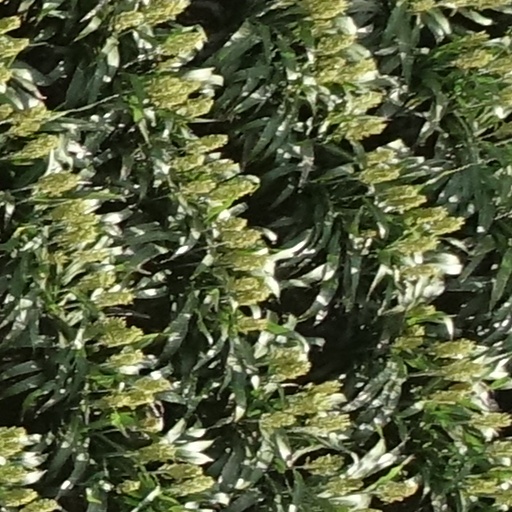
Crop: sorghum